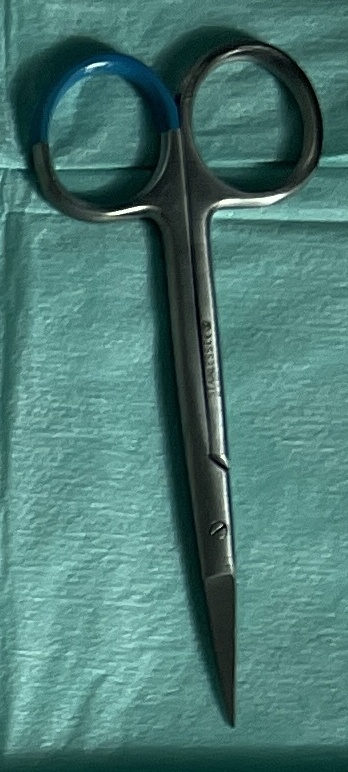
Hinged instrument state: closed